List of governors of Portuguese India

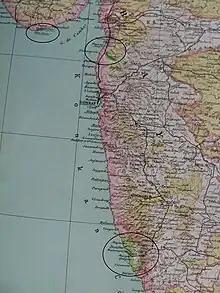
Map of Portuguese India, 1923.

The government of Portuguese India started on 12 September 1505, seven years after the Portuguese discovery of the sea route to India by Vasco da Gama, with the nomination of the first Portuguese viceroy Francisco de Almeida, then settled at Cochin. Until 1752, the name "India" included all Portuguese possessions in the Indian Ocean, from Southern Africa to Southeast Asia, governed – either by a viceroy or governor – from its headquarters, established in Old Goa since 1510. In 1752 Portuguese Mozambique was granted its own government, and in 1844 the Portuguese government of India ceased administering the territory of Portuguese Macau, Solor and Portuguese Timor, seeing itself thus confined to a reduced territorial possessions along the Konkan, Canara and Malabar Coasts, which would further be reduced to the present-day state of Goa and the union territory of Daman. Portuguese control ceased in Dadra and Nagar Haveli in 1954, and finally ceased in Goa in 1961, when the area was occupied by the Republic of India (although Portugal only recognised the occupation after the Carnation Revolution in 1974, by a treaty signed on 31 December 1974). This ended four and a half centuries of Portuguese rule in parts – though tiny – of India.